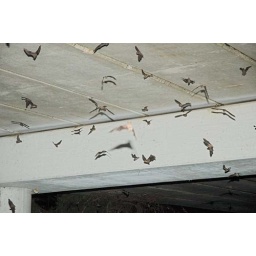
Bats flying under the bridge